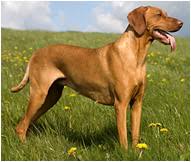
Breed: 210-n000048-vizsla